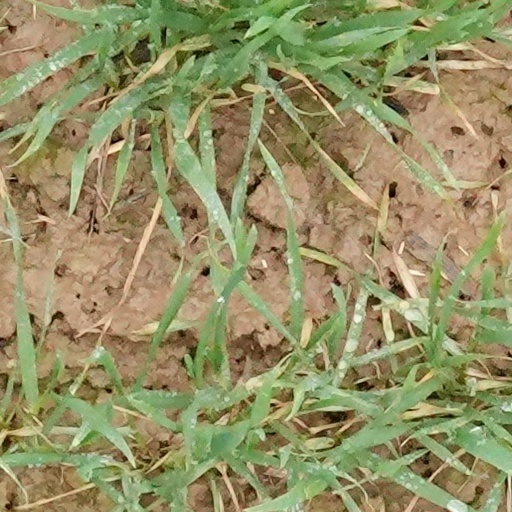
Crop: wheat